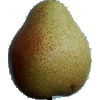
Label: Pear Forelle 1